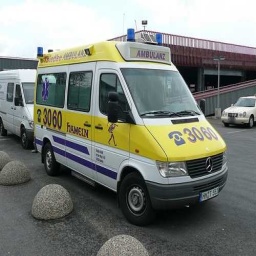
Label: ambulance